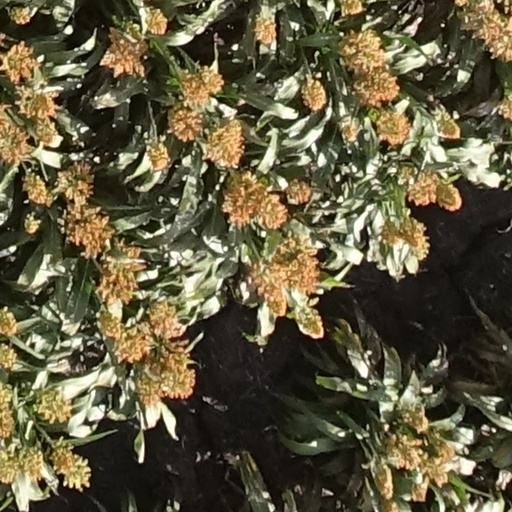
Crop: sorghum